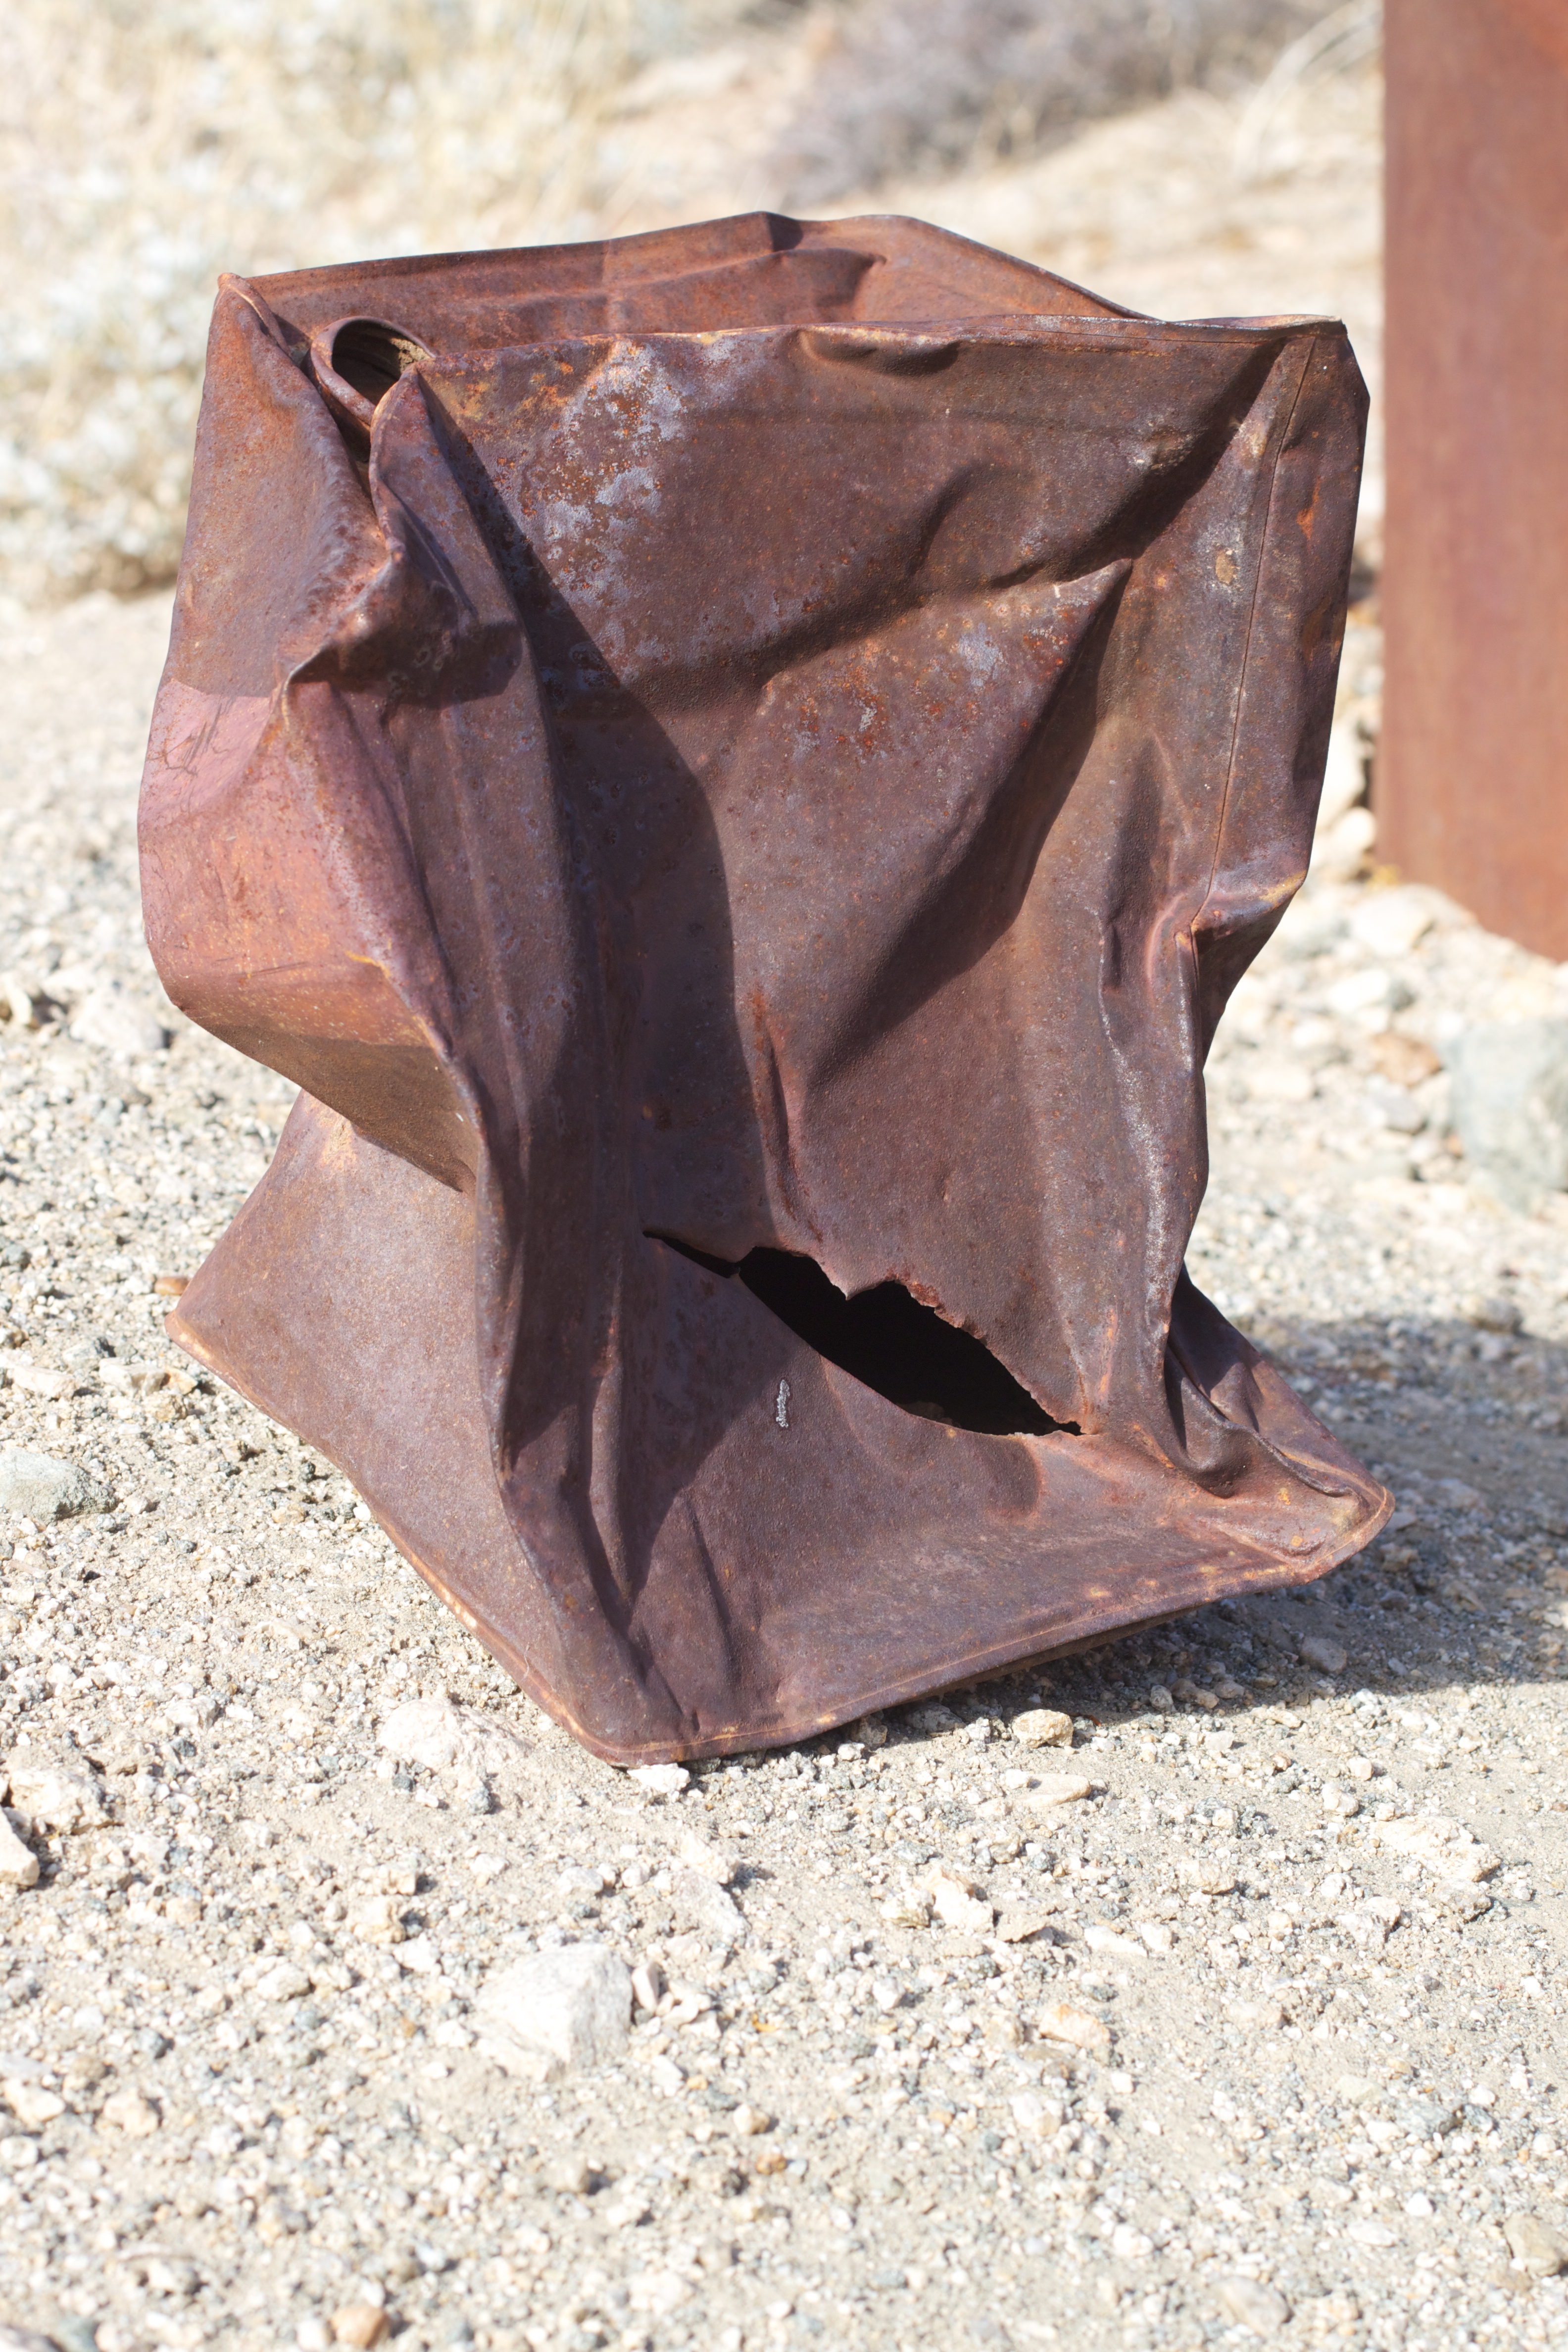
wood, material, sculpture, art, carving